Ormesby

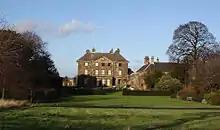
Ormesby Hall

Ormesby Hall estate built a row of three brick and tile cottages, where numbers 2–6 Church Lane are now located, at the beginning of the 20th century. Some thirty years later, to mark the Silver Jubilee of King George V in 1935, Colonel Pennyman pulled down the old Black Lion Inn and the cottages on Church Lane to erected Jubilee Bank.